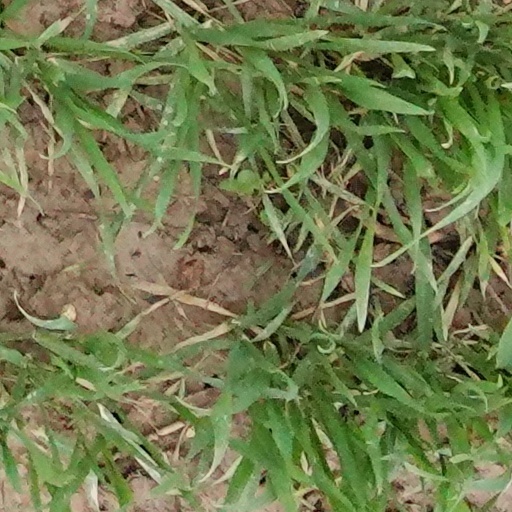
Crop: wheat